Houston

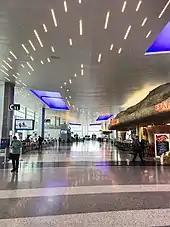

The Metropolitan Transit Authority of Harris County (METRO) provides public transportation in the form of buses, light rail, high-occupancy vehicle (HOV) lanes, and paratransit to fifteen municipalities throughout the Greater Houston area and parts of unincorporated Harris County. METRO's service area covers containing a population of 3.6 million.